Kitauchi Station

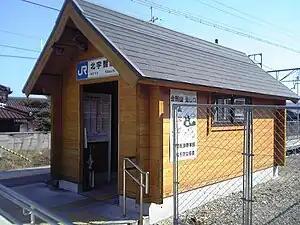
Kitauchi Station—February 2010

is a passenger railway station in located in the city of Gojō, Nara Prefecture, Japan, operated by West Japan Railway Company (JR West).